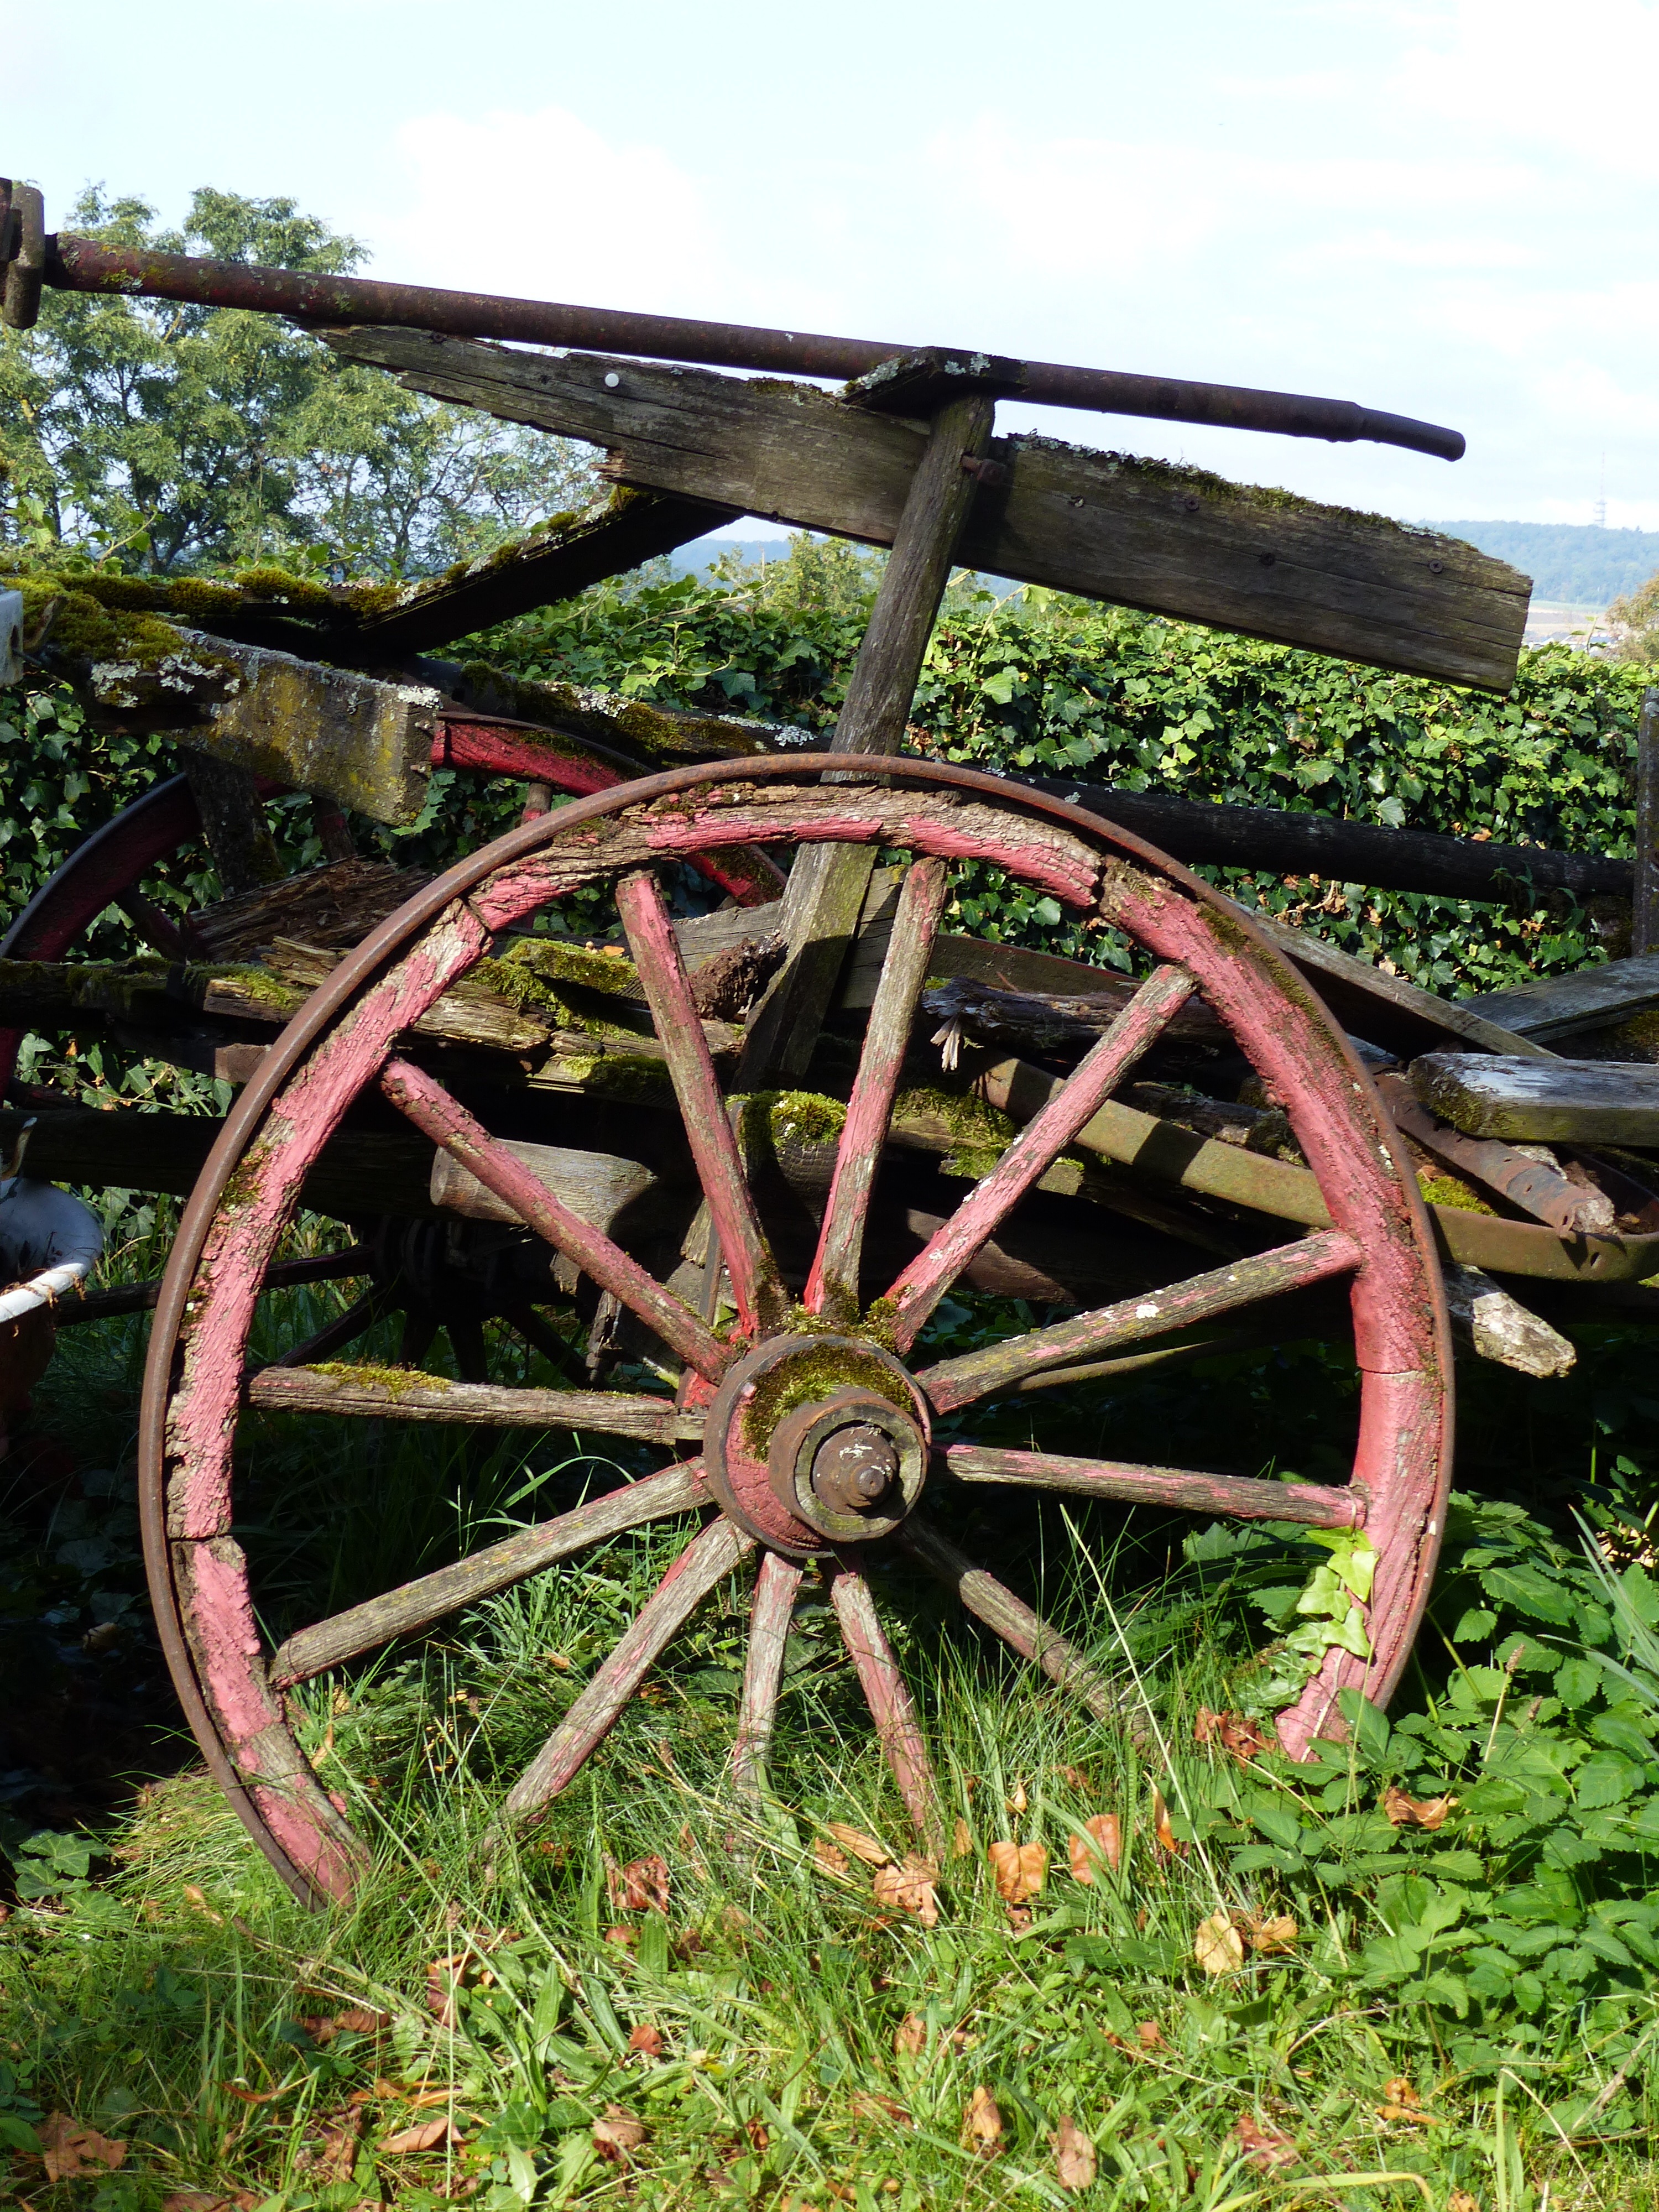
tree, grass, wood, antique, wheel, cart, flower, old, rustic, rural, vehicle, nostalgia, garden, weathered, spokes, wheels, coach, wooden wheel, wooden wheels, old wagon wheel, spoke wheel, wooden cart